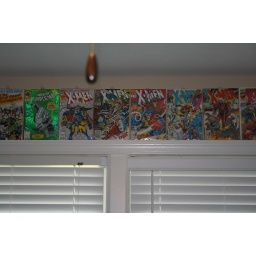
above office windows